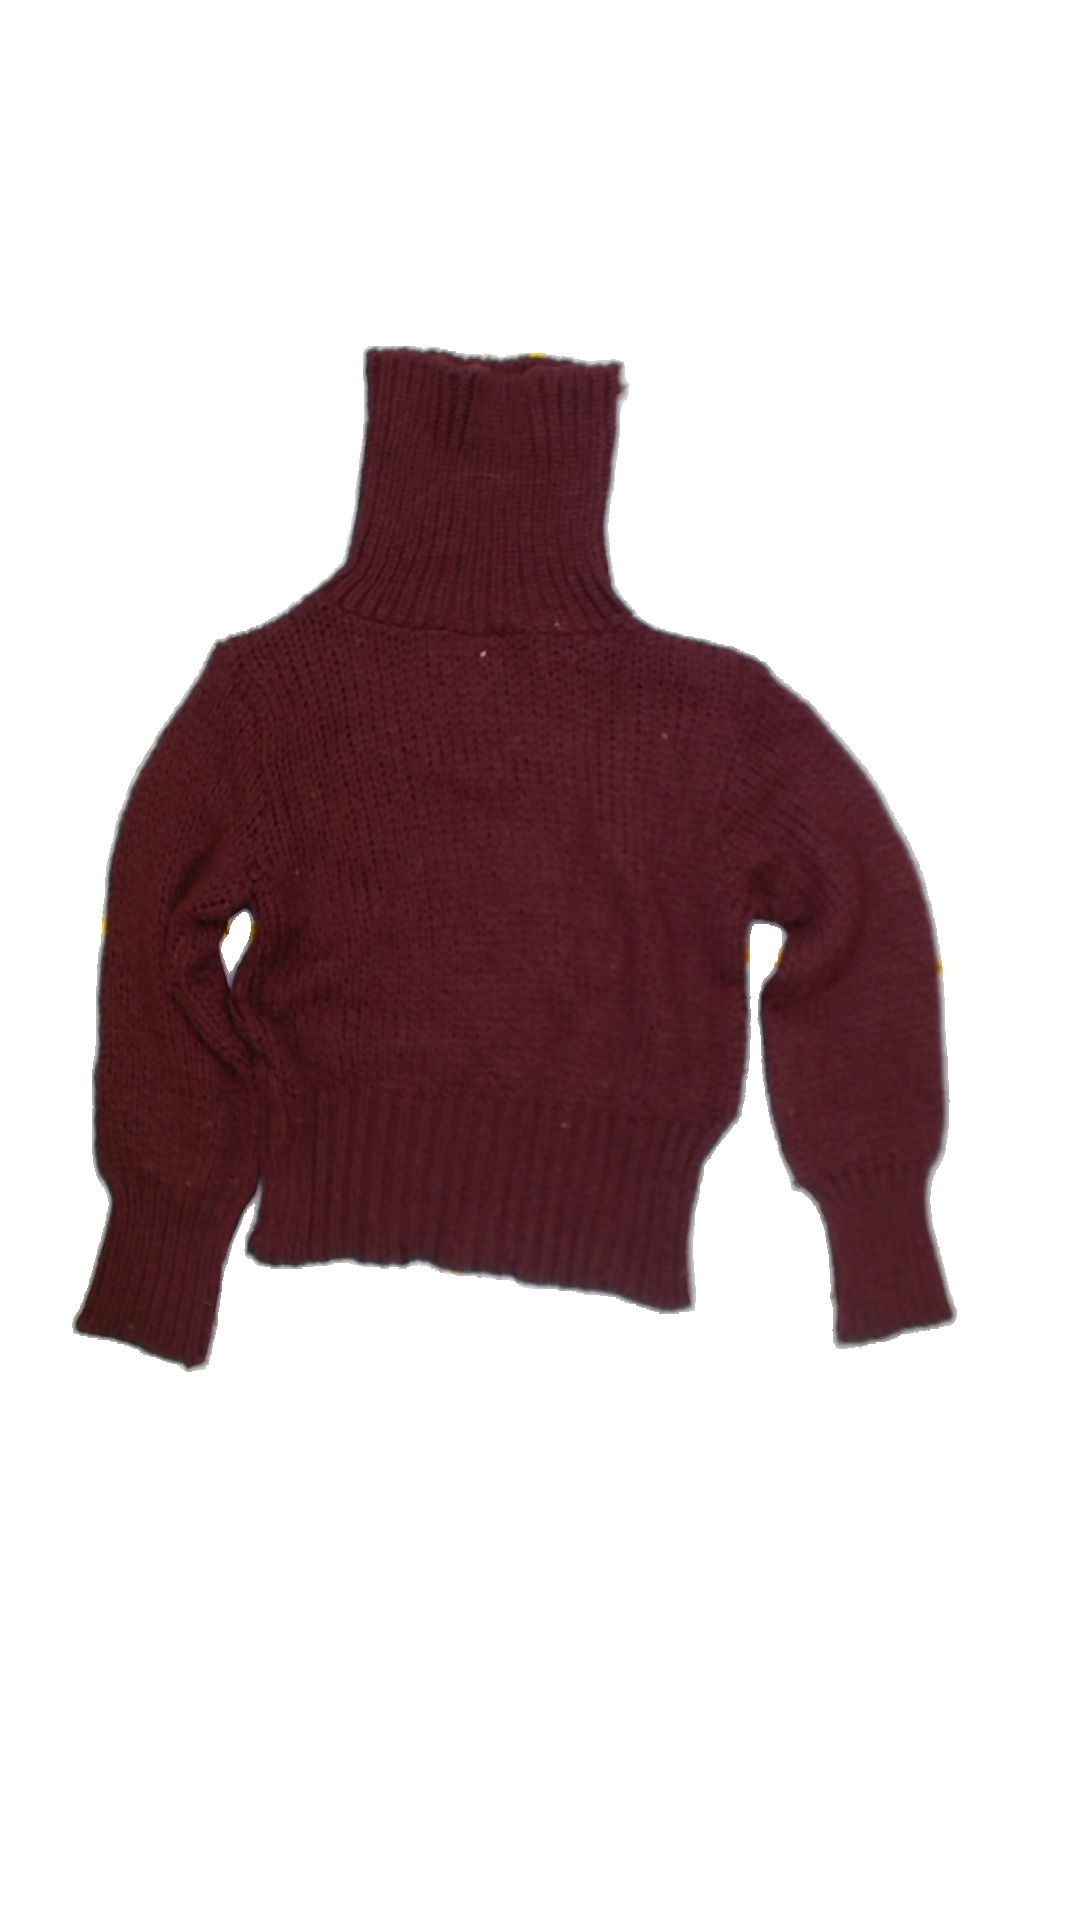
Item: Sweater (Ladies)
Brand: Mexx
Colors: Red
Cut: Turtle neck
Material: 73% acry 27% wool
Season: All
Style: No trend
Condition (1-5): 2
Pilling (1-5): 3
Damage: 0
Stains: No
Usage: Export
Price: <50